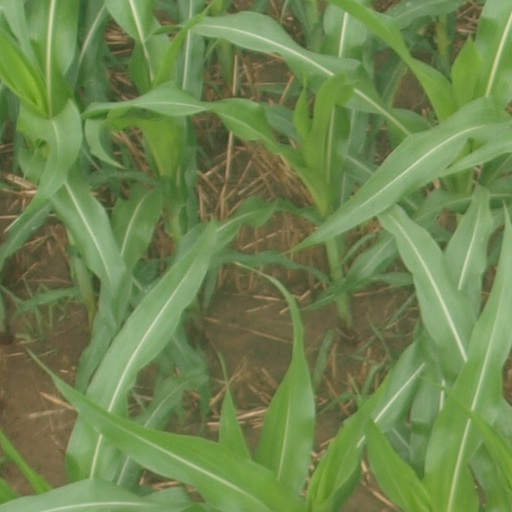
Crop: maize; corn